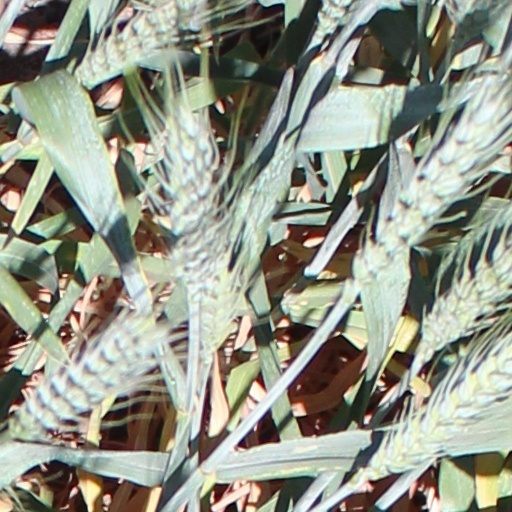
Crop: wheat